Treaty of Bärwalde

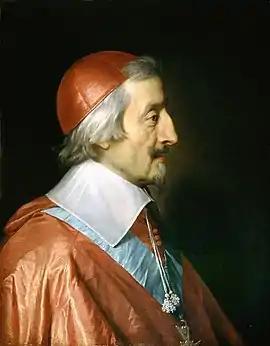
Cardinal Richelieu, French chief minister 1624 to 1642

In June 1630, nearly 18,000 Swedish troops landed in the Duchy of Pomerania, occupied by Wallenstein since 1627. Gustavus signed an alliance with Bogislaw XIV, Duke of Pomerania, securing his interests in Pomerania against the Catholic Polish–Lithuanian Commonwealth, another Baltic competitor linked to Ferdinand by family and religion.